Seven Star Movement

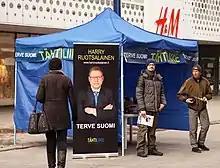
Seven Star Movement campaigning for the 2019 Finnish parliamentary election

Seven Star Movement was a Finnish political party founded in 2018. The party was founded by Paavo Väyrynen, its president and only MP, after he was ousted from his previous party, Citizens' Party. The Seven Star Movement shut down its activities after the 2019 European Parliament election and was de-registered in 2023 after failing to win seats in two consecutive parliamentary elections. The party was officially dissolved in 2024.